Liberty Bowl

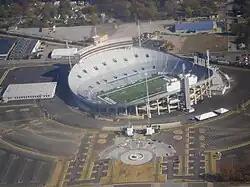
Simmons Bank Liberty Stadium, home of the Liberty Bowl since the 1965 edition

A. F. "Bud" Dudley, a former Villanova athletic director, created the Liberty Bowl in Philadelphia in 1959. The game was played at Philadelphia's Municipal Stadium. It was the only cold-weather bowl game of its time, and was plagued by poor attendance. The first game was the most successful of the five held in Philadelphia, as 38,000 fans watched Penn State beat Alabama, 7–0, in the bowl's inaugural edition.